Geoffrey Kemp

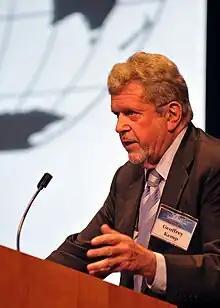
Geoffrey Kemp in 2011

Geoffrey Kemp is a British-American academic and writer on international relations. He is the Director of Regional Strategic Programs at the Center for the National Interest, and has held posts in academia and in the U.S. Government.